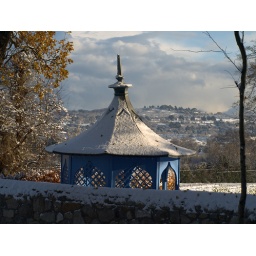
This Gazebo is in the garden of Cabinteely House and the blue of the gazabo provided a nice contrast to the white of the snow.